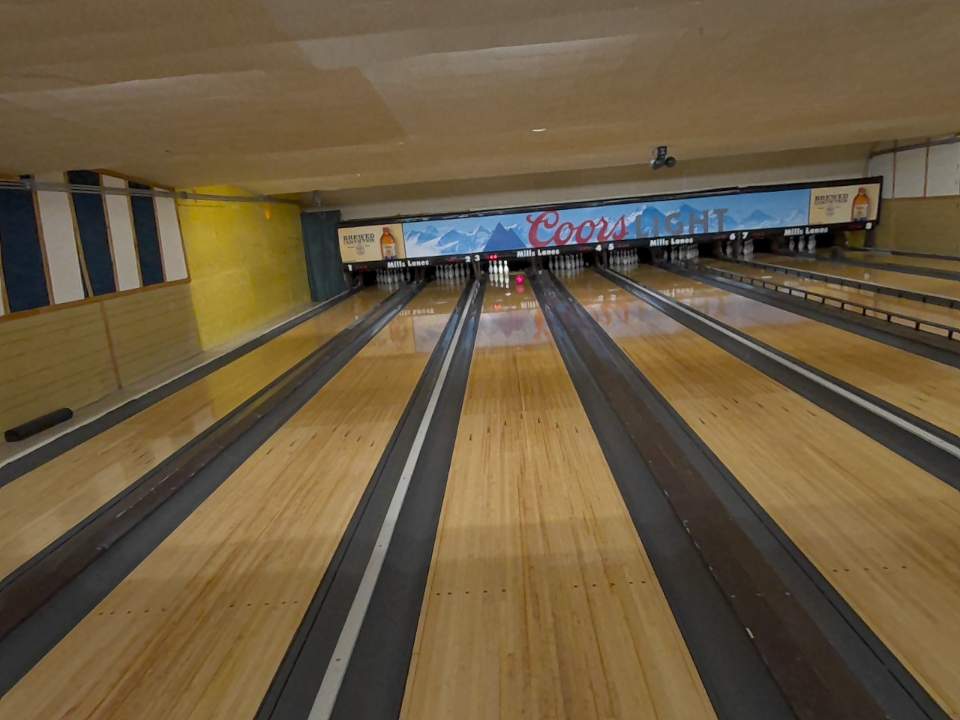
Object: bowling_ball